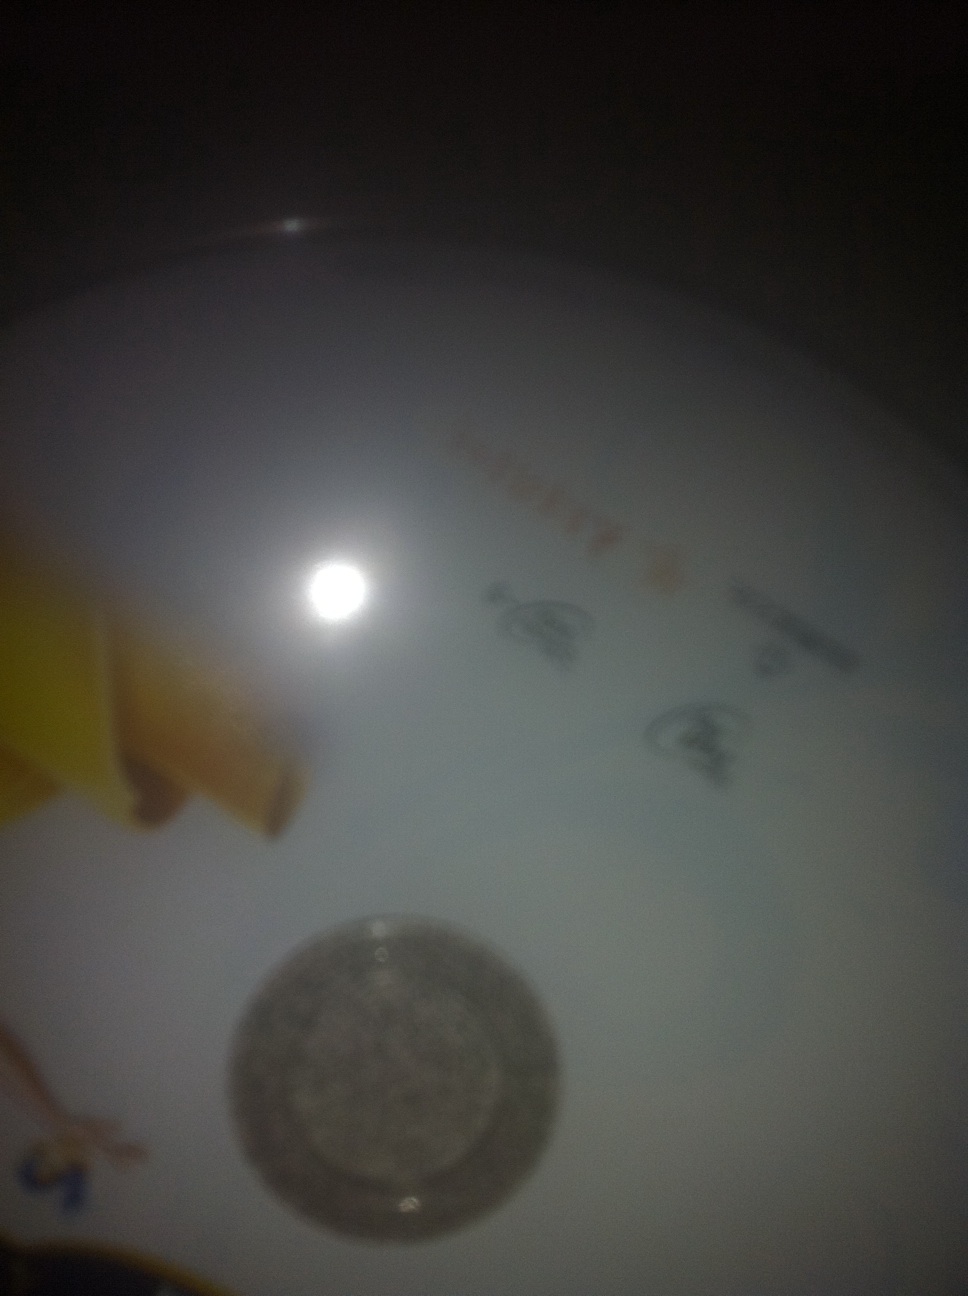Question: Disc is this?
Answer: unanswerable